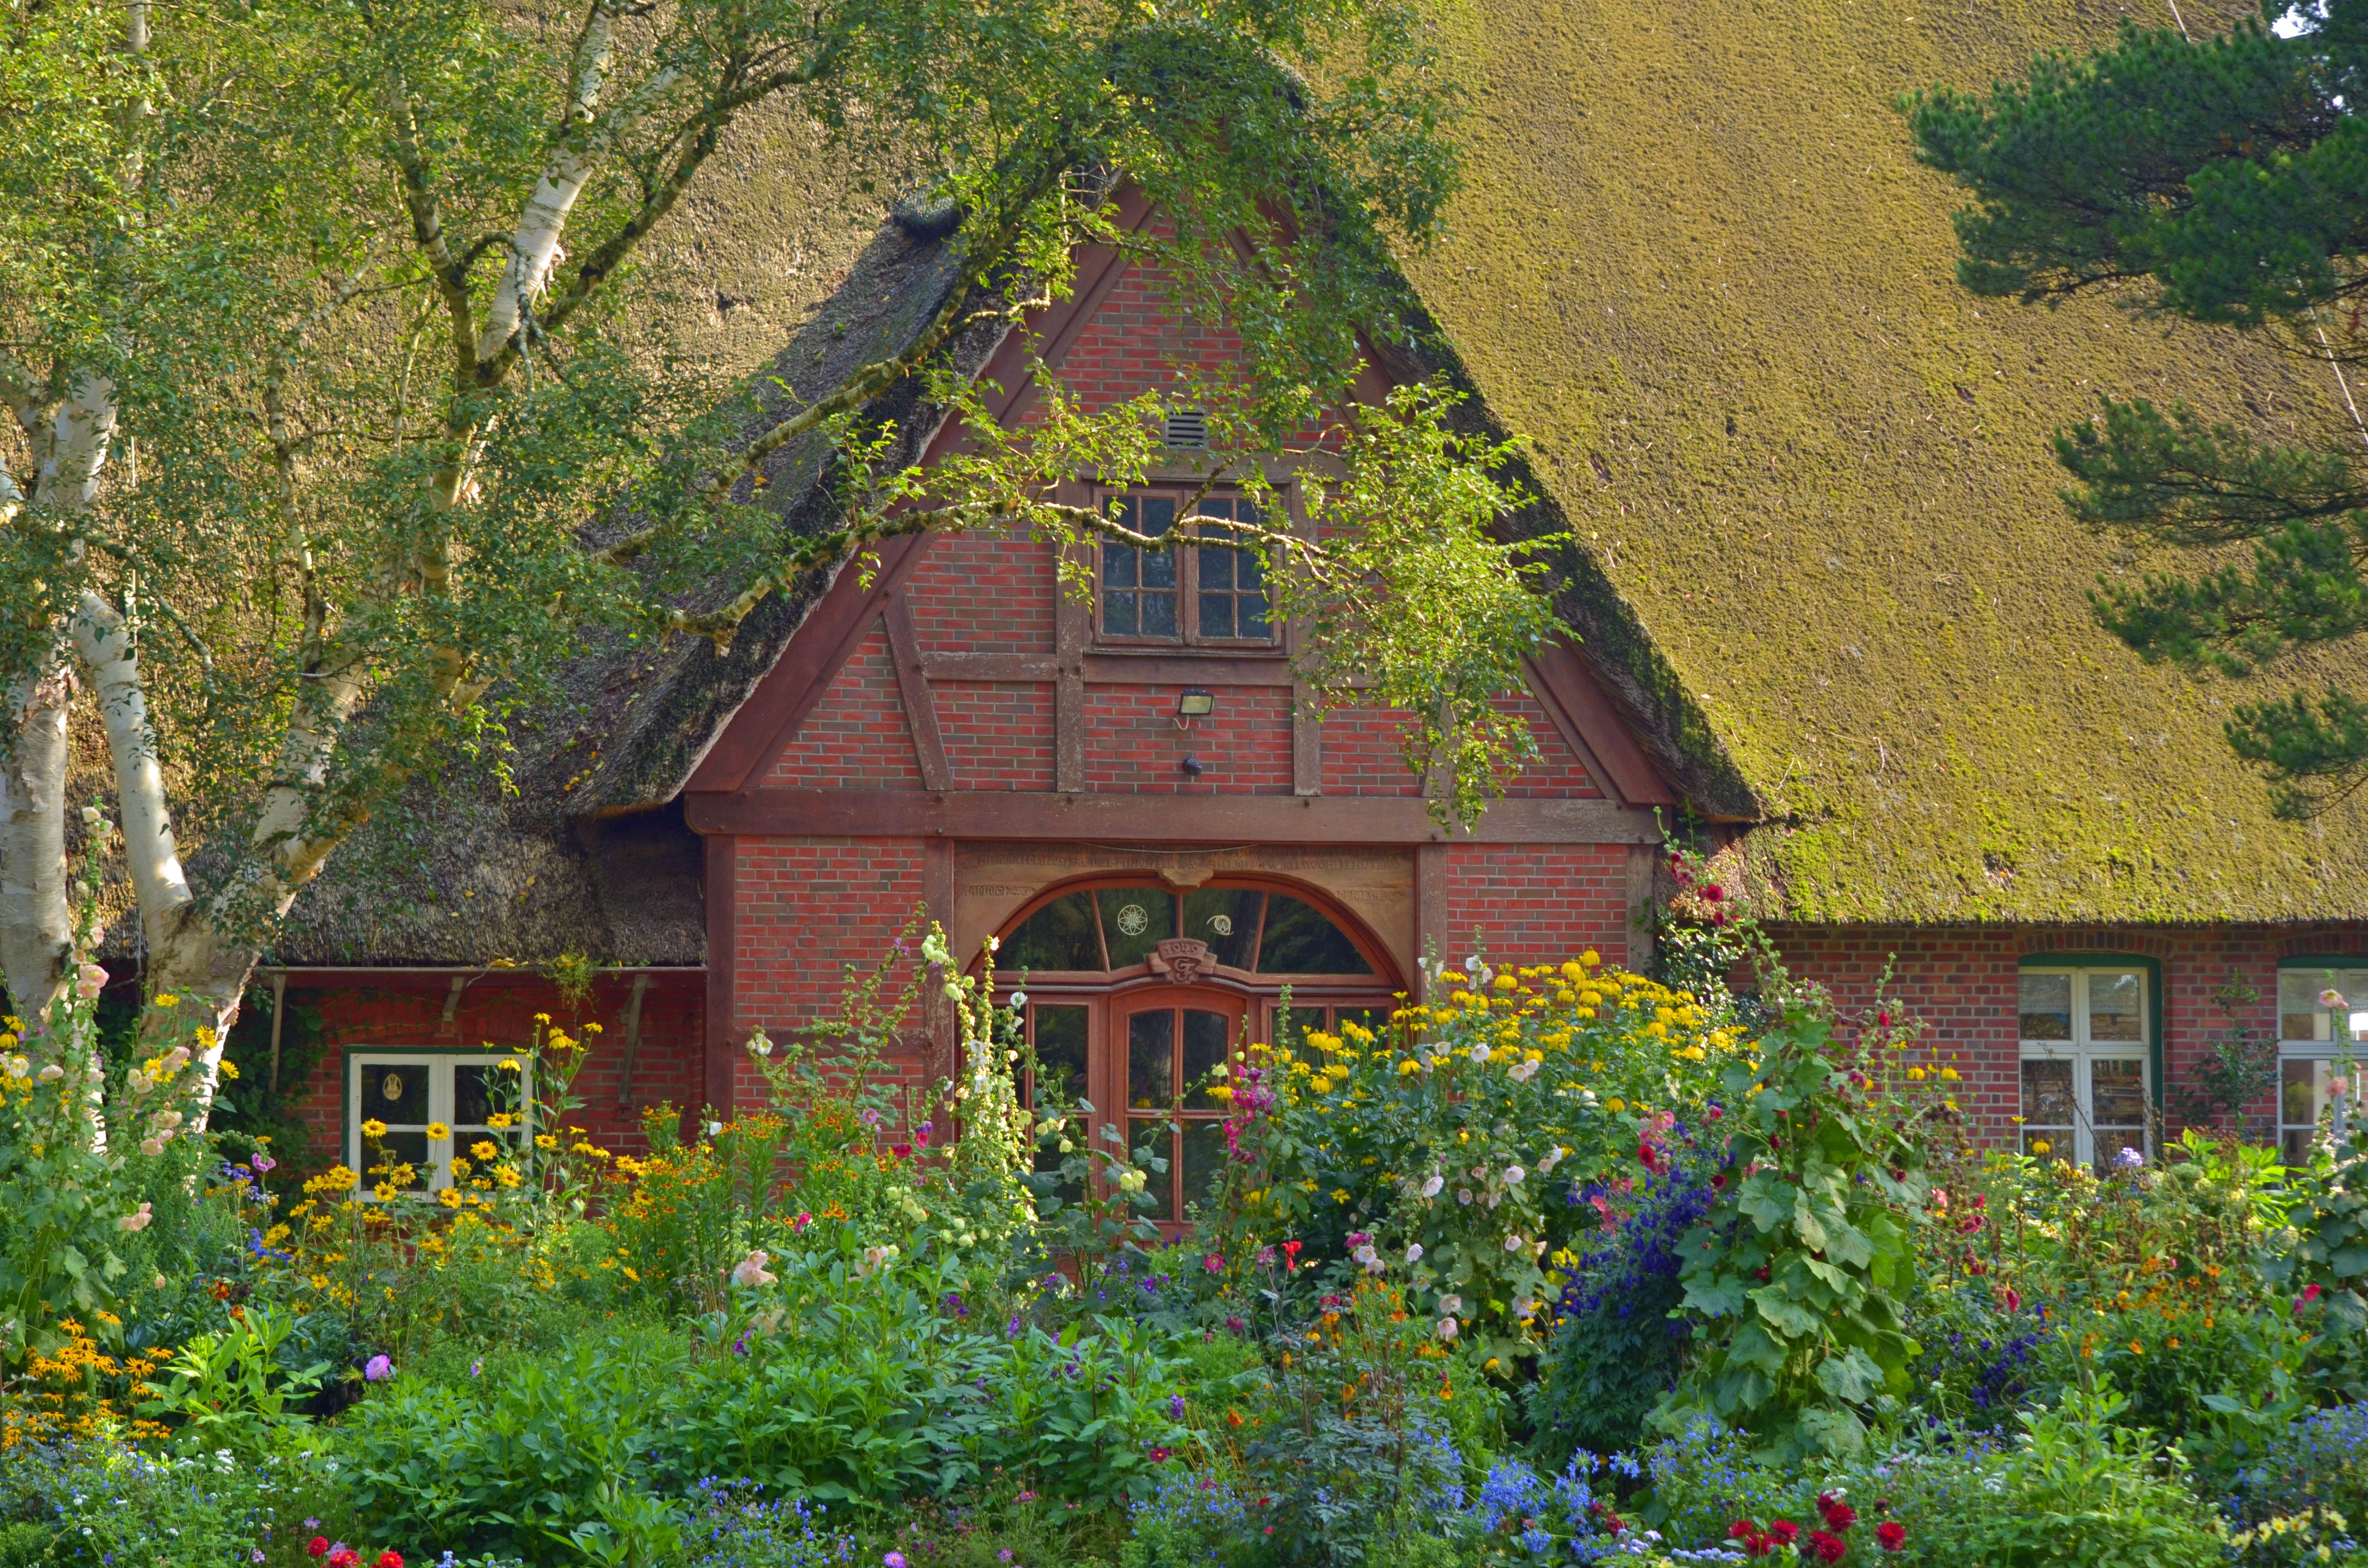
tree, farm, house, flower, building, home, rustic, village, rural, cottage, agriculture, garden, thatched roof, farmhouse, estate, log cabin, fachwerkhaus, rural area, truss